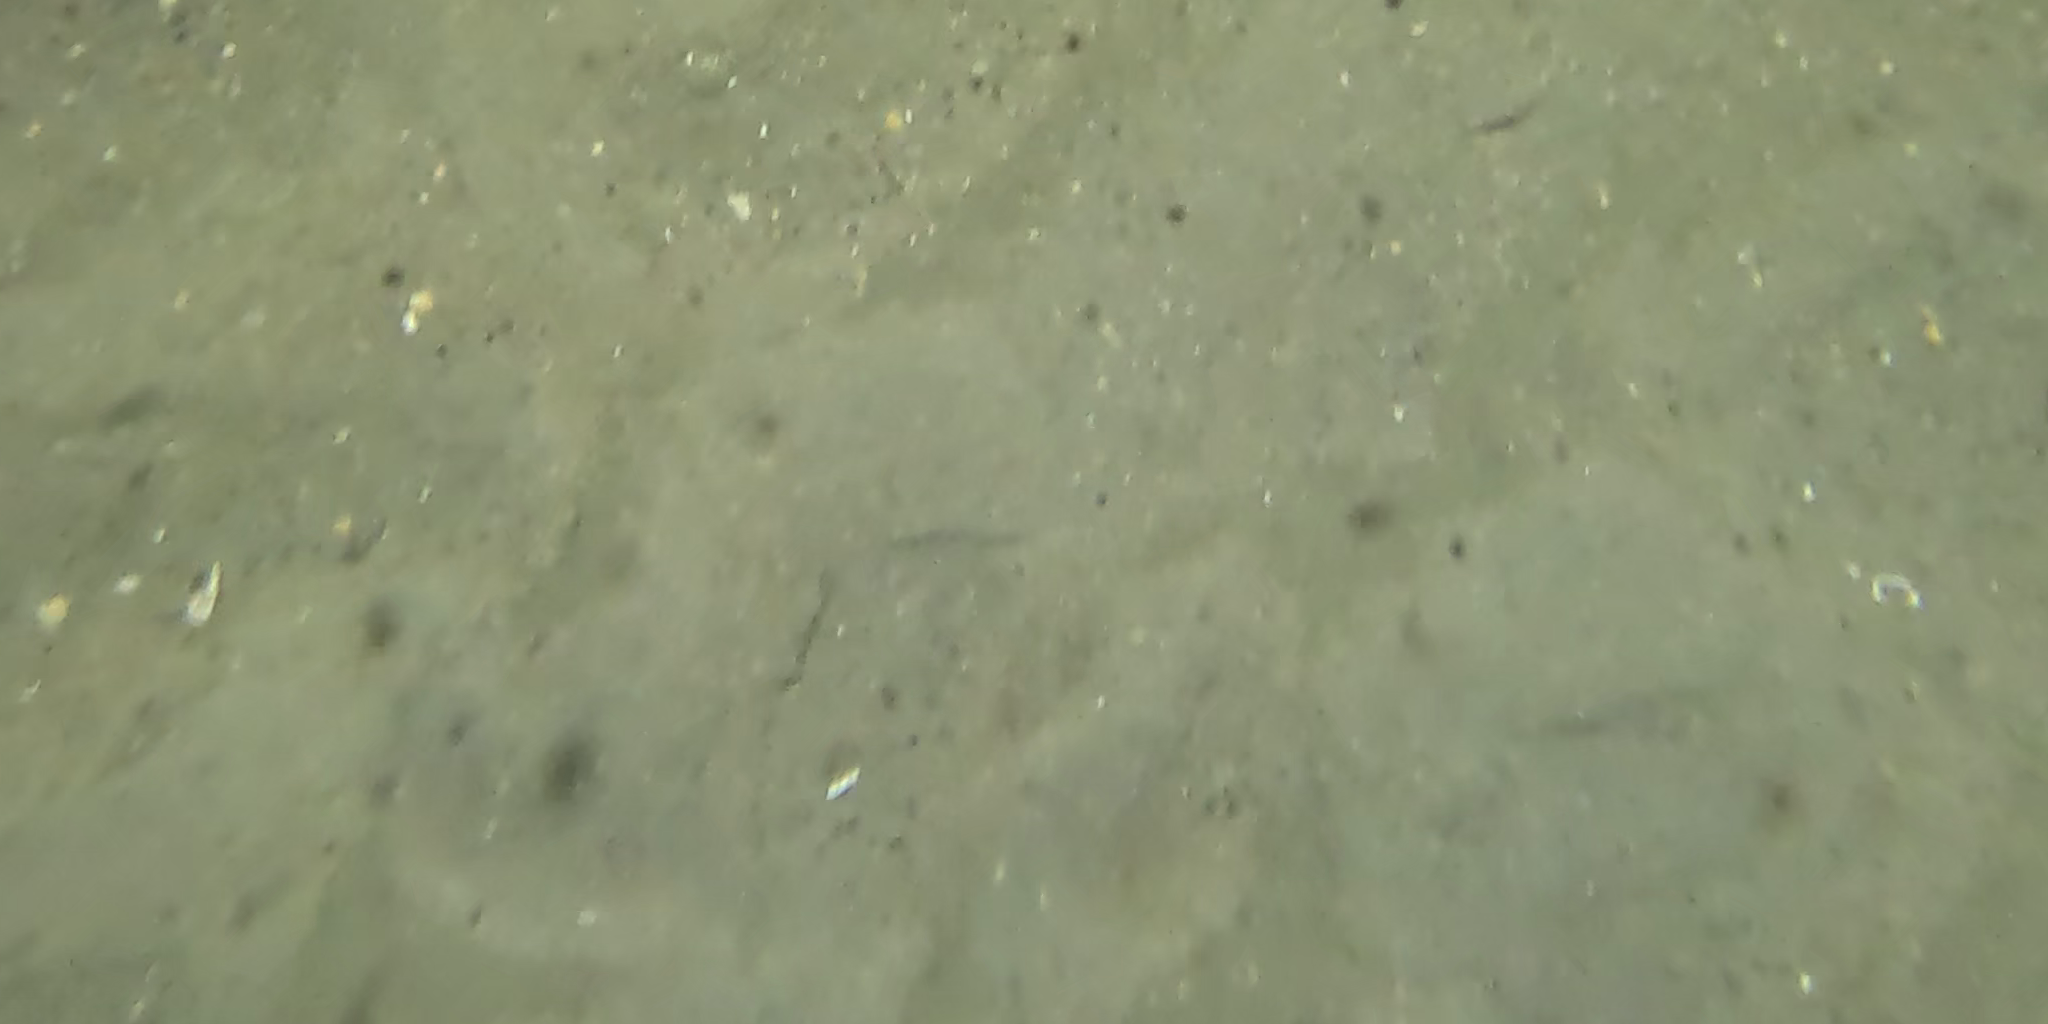
Seabed habitat: sand